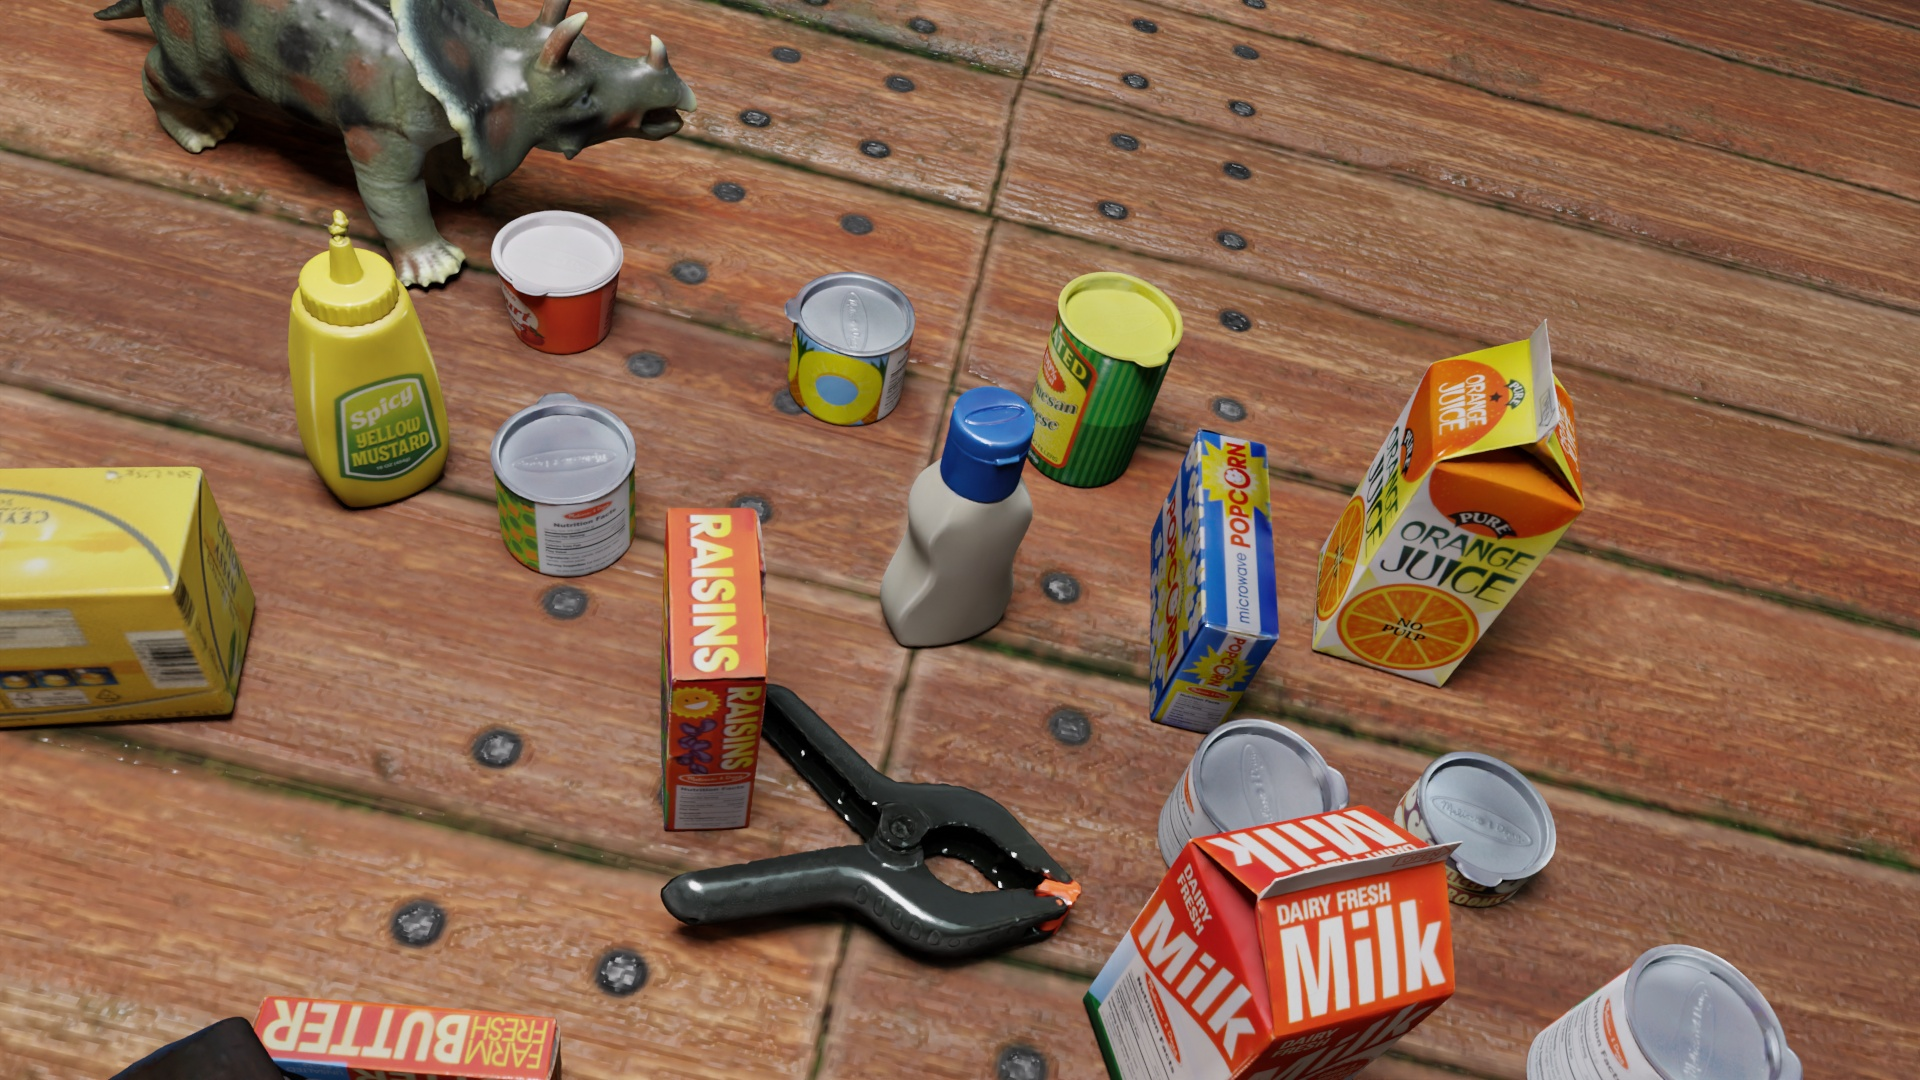
Question:
What are the eight normalized (x, y) image coordinates between 0 and 1 of the cuboid corners for the can of pineapple slices with its vibrant label? Your answer should be a list of normalized (x, y) image coordinates between 0 and 1 with bottom face first then top face, all counter-clockwise.
Answer: [(0.475521, 0.337963), (0.416667, 0.306481), (0.397396, 0.375), (0.459375, 0.408333), (0.483854, 0.269444), (0.421354, 0.235185), (0.401042, 0.303704), (0.467187, 0.339815)]